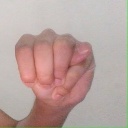
अक्षर: म